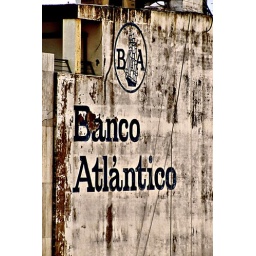
The old Banco Atlantico sign / building in Estepona. Fuji S5600